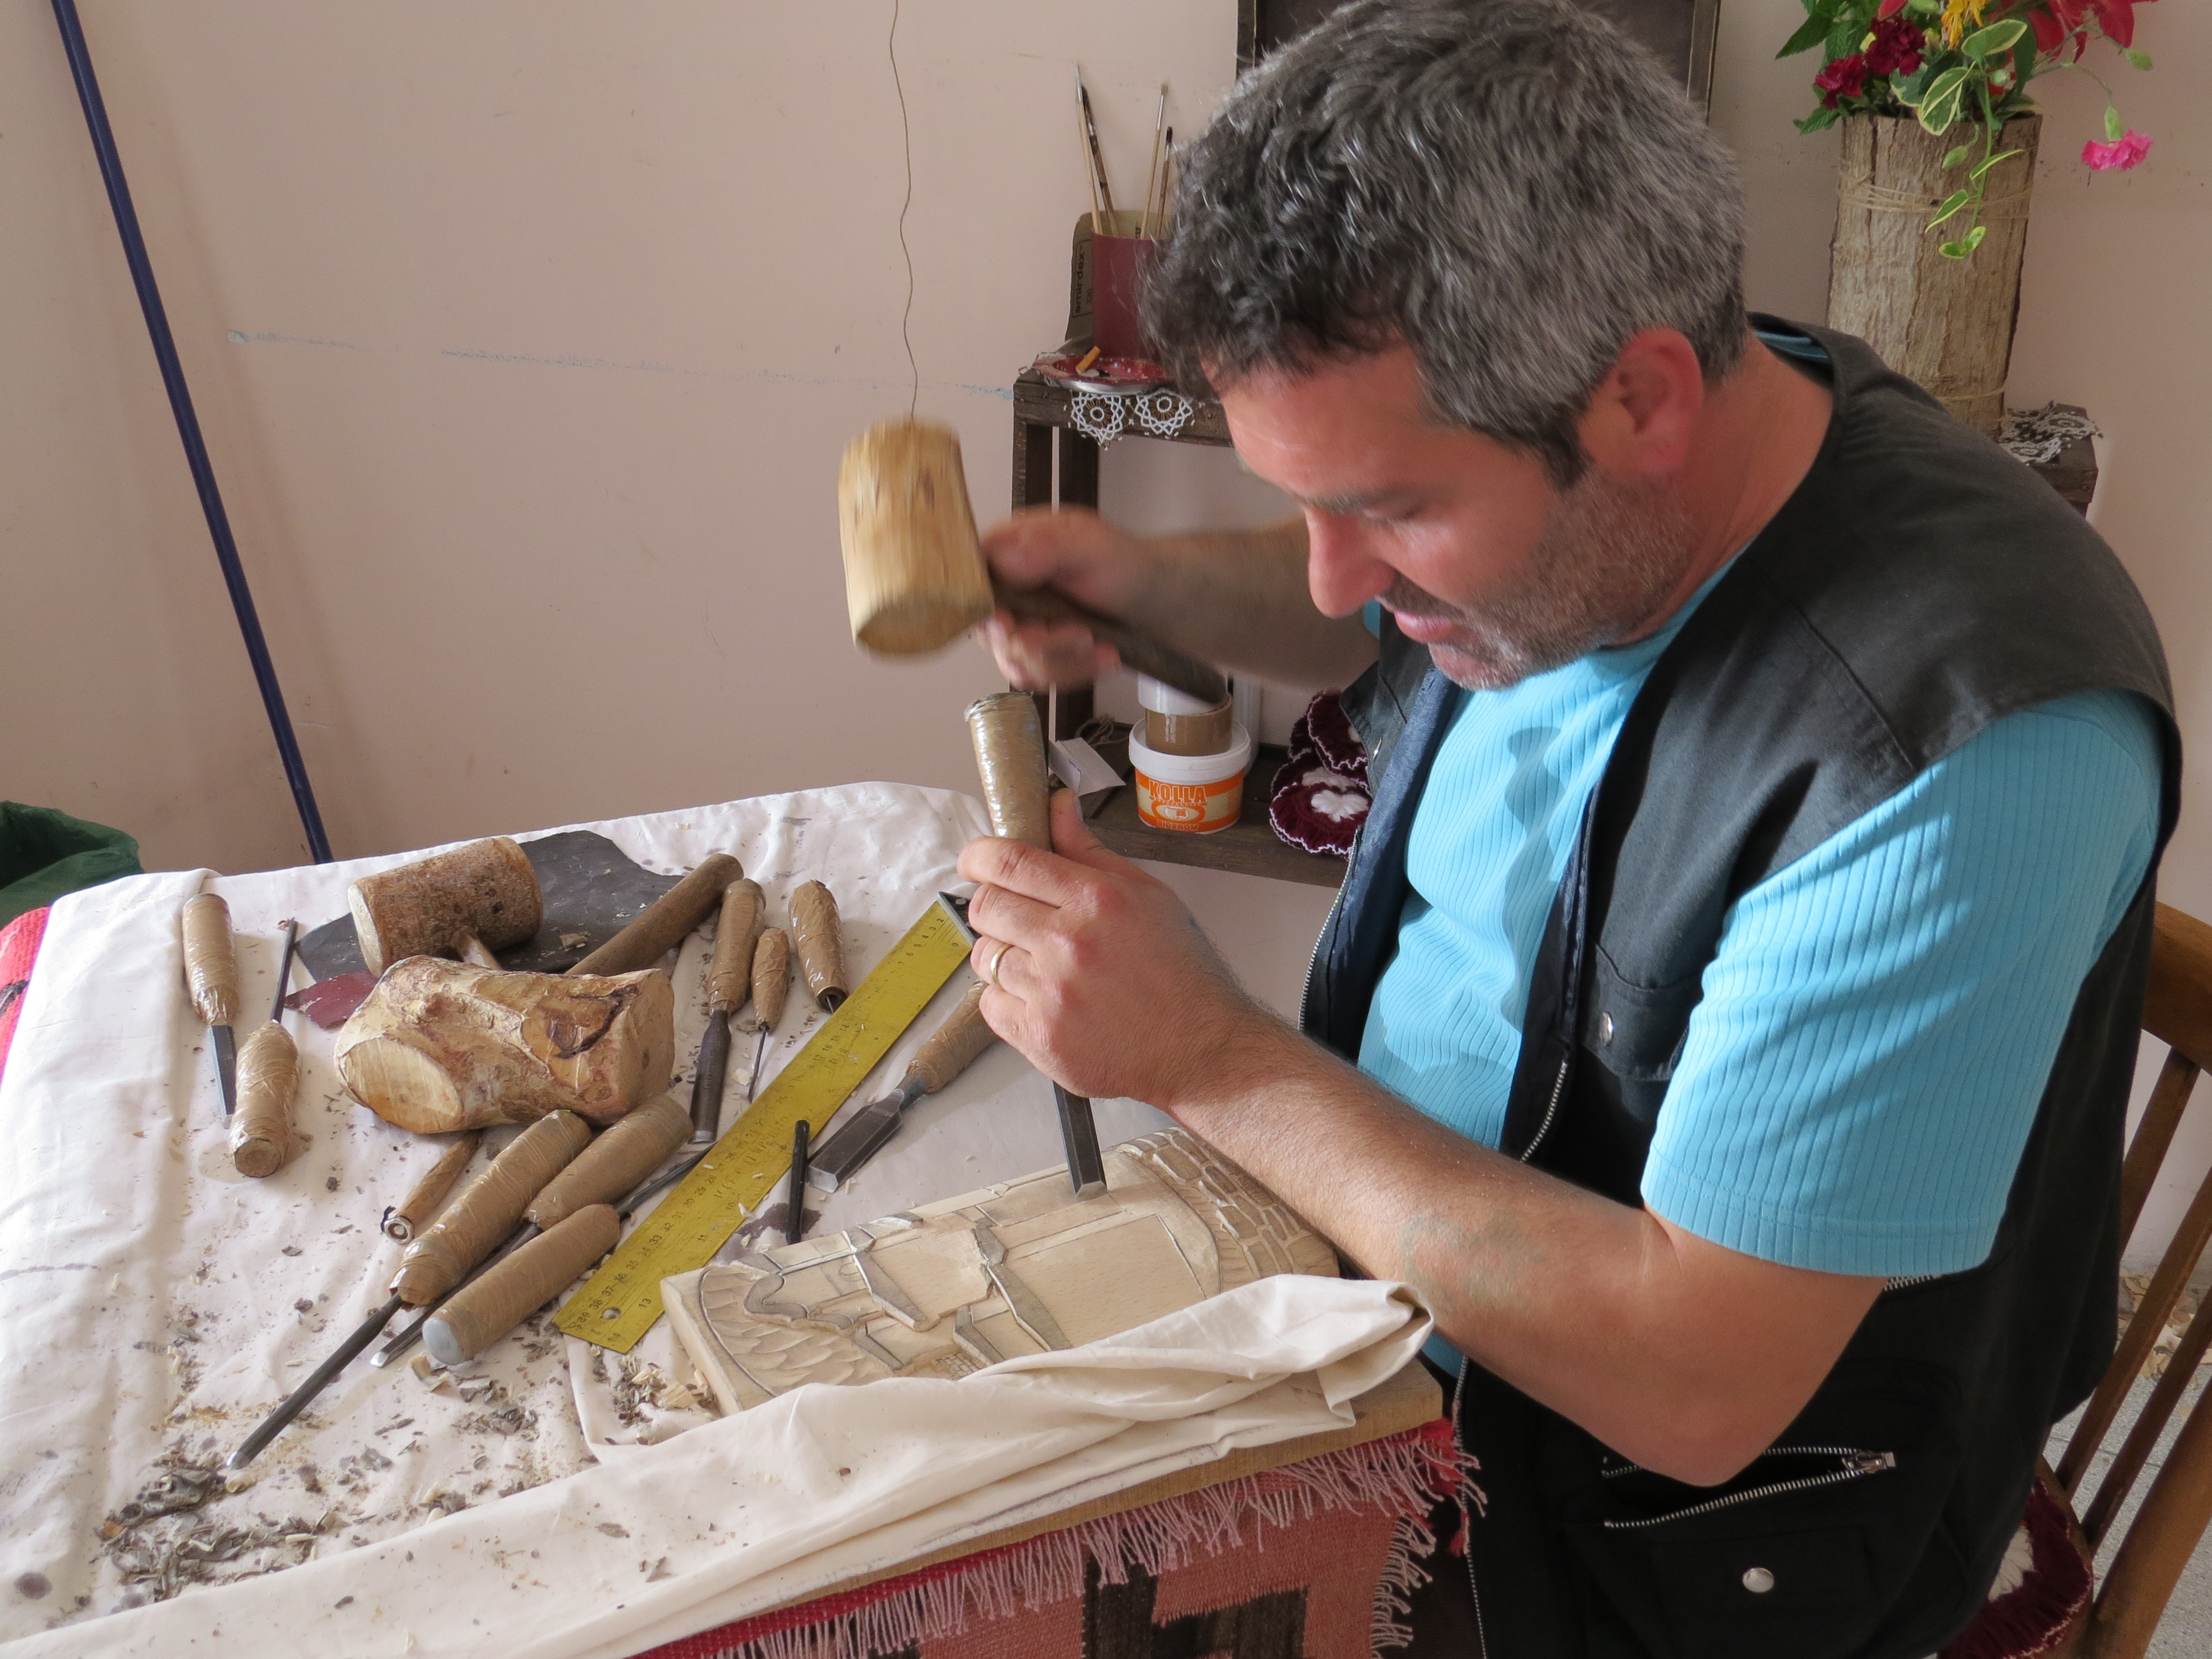
dish, food, artist, historic, tourism, cuisine, cook, sculpture, eating, art, culture, craftsman, heritage, traditional, artisan, woodcarver